Caboblanco

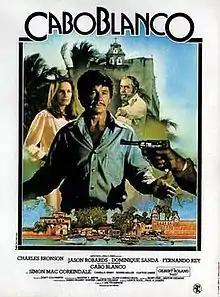
Theatrical release poster

Caboblanco is a 1980 American drama film directed by J. Lee Thompson, starring Charles Bronson, Dominique Sanda and Jason Robards. The film has often been described as a remake of "Casablanca".